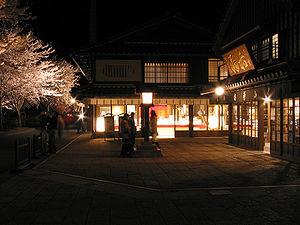
Les formes traditionnelles d'éclairage au Japon sont constituées de quatre sources de lumière :